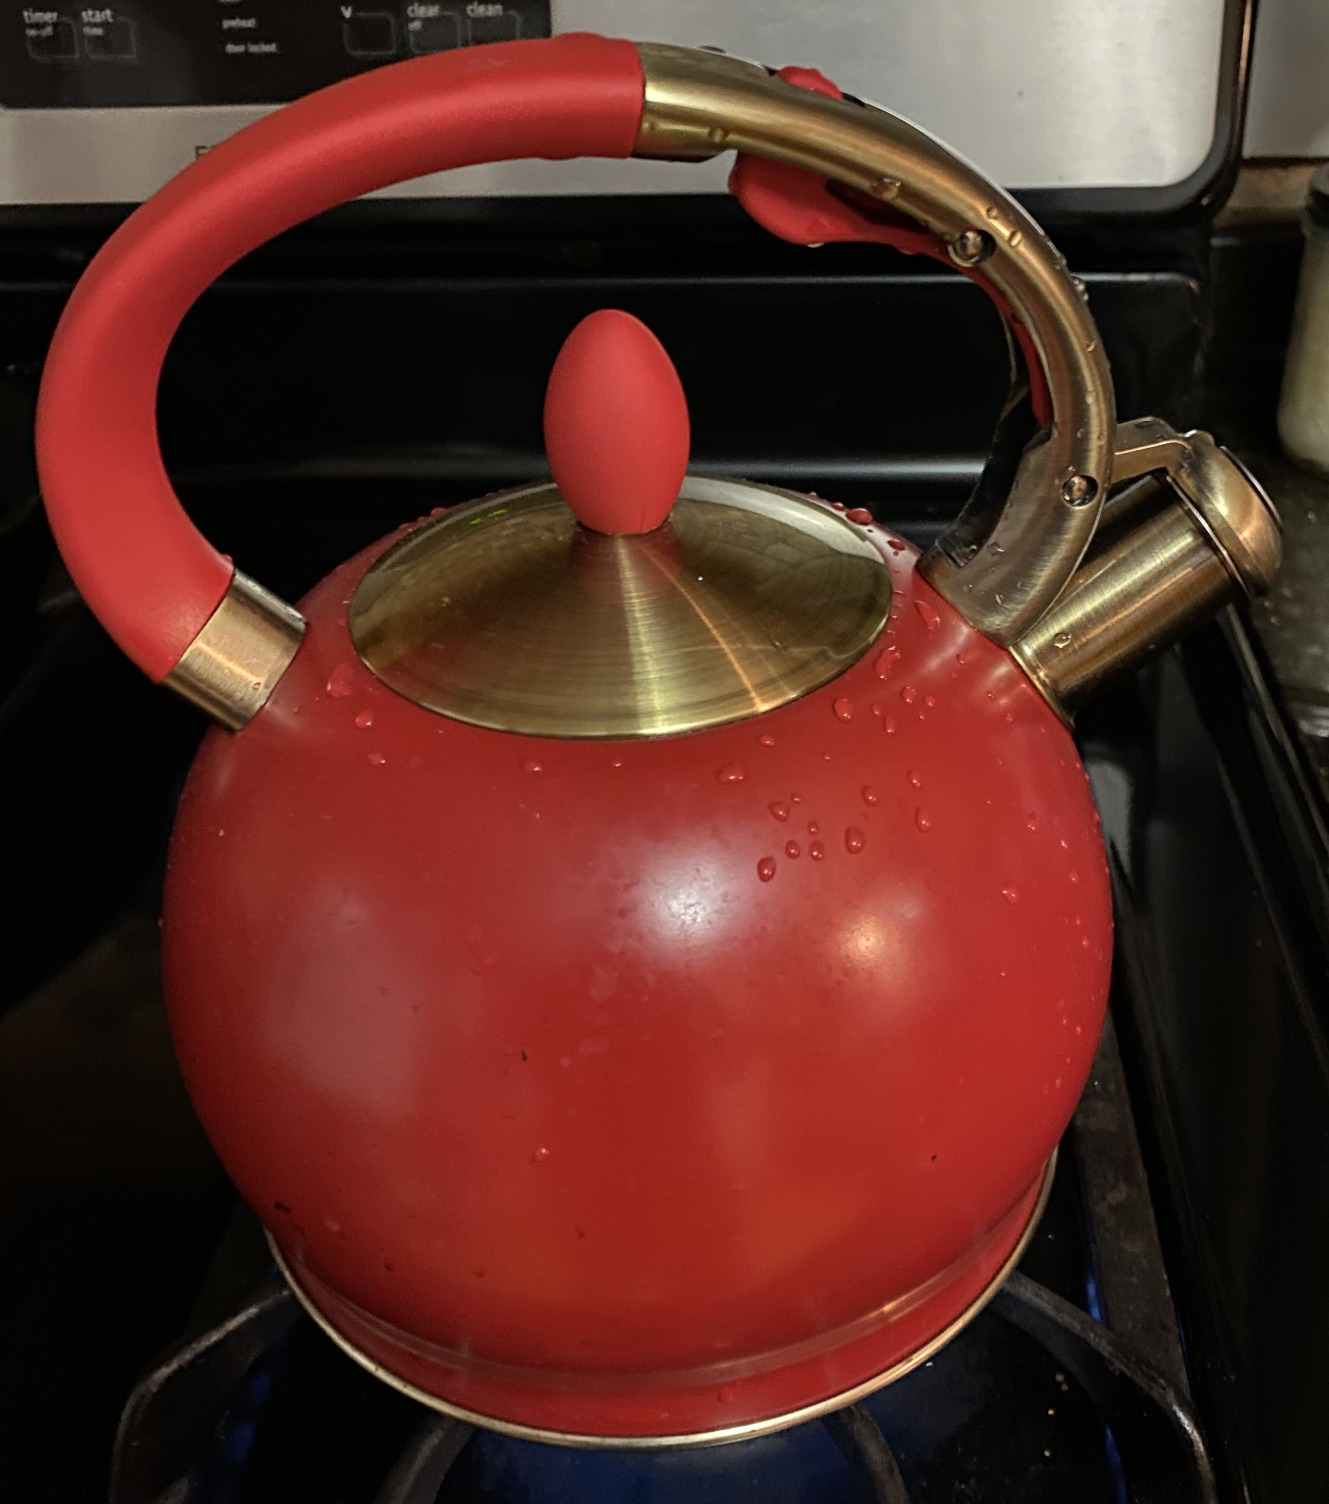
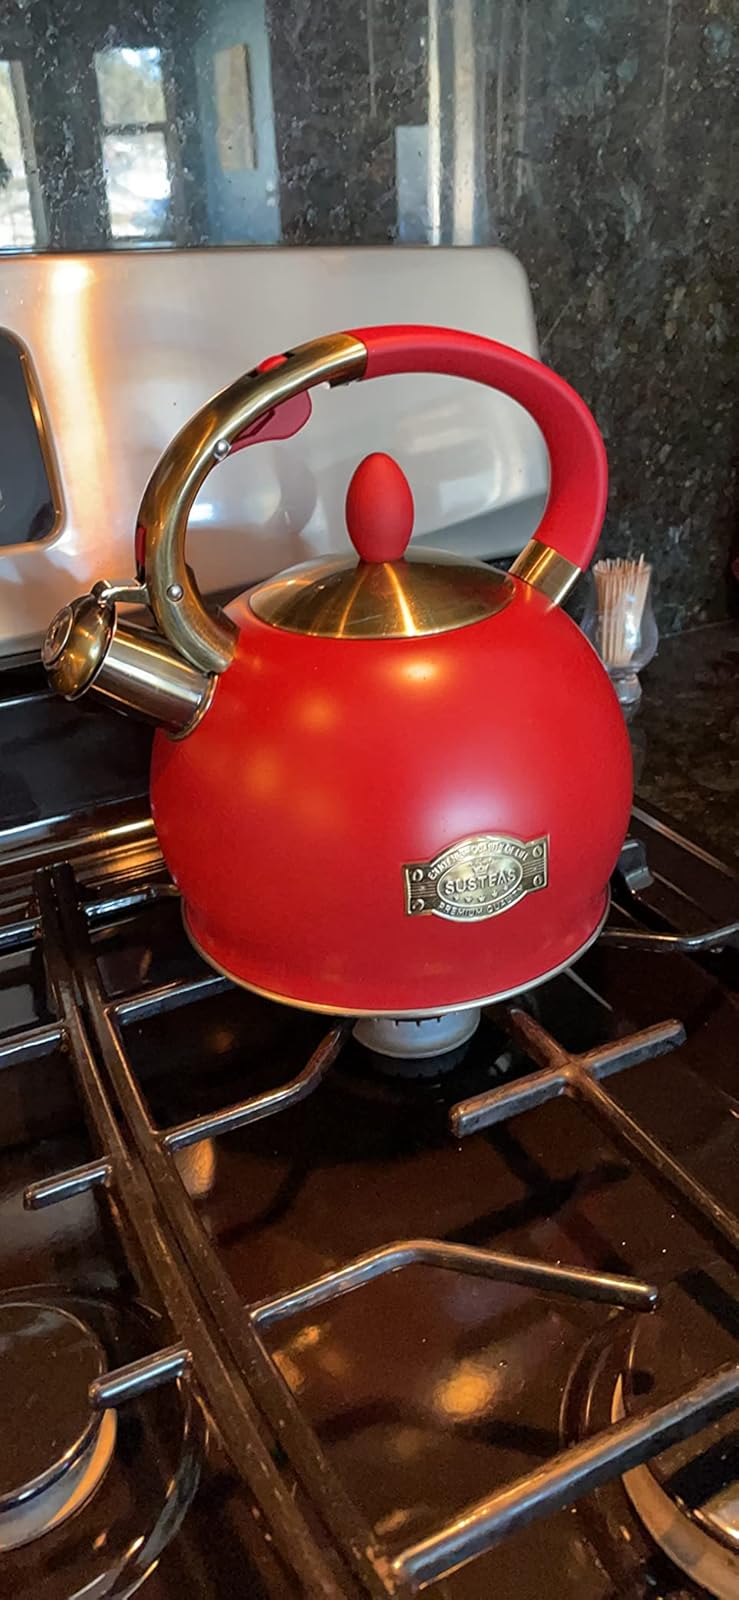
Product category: items_kettle
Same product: yes